Vehicle registration plates of Malta

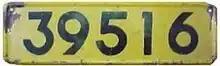
1952–79 licence plate with yellow background

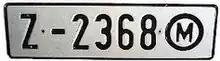
1979–95 licence plate

From 1952 to 1979, all number-plates in Malta used the format 99999 (5 numbers). Until 1959, plates with red circle permitted to drive in Valletta. Unlike the post-1979 system, they have 7 characters. Special plates: